Hasan Aghareb Parast

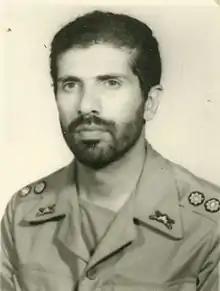

Hasan Aghareb Parast (1946 – 1984) was an Iranian military officer in the Iranian Army Ground Forces. He was the deputy commander of the 92nd Armored Division during the Iran-Iraq War and was killed in action in the war.